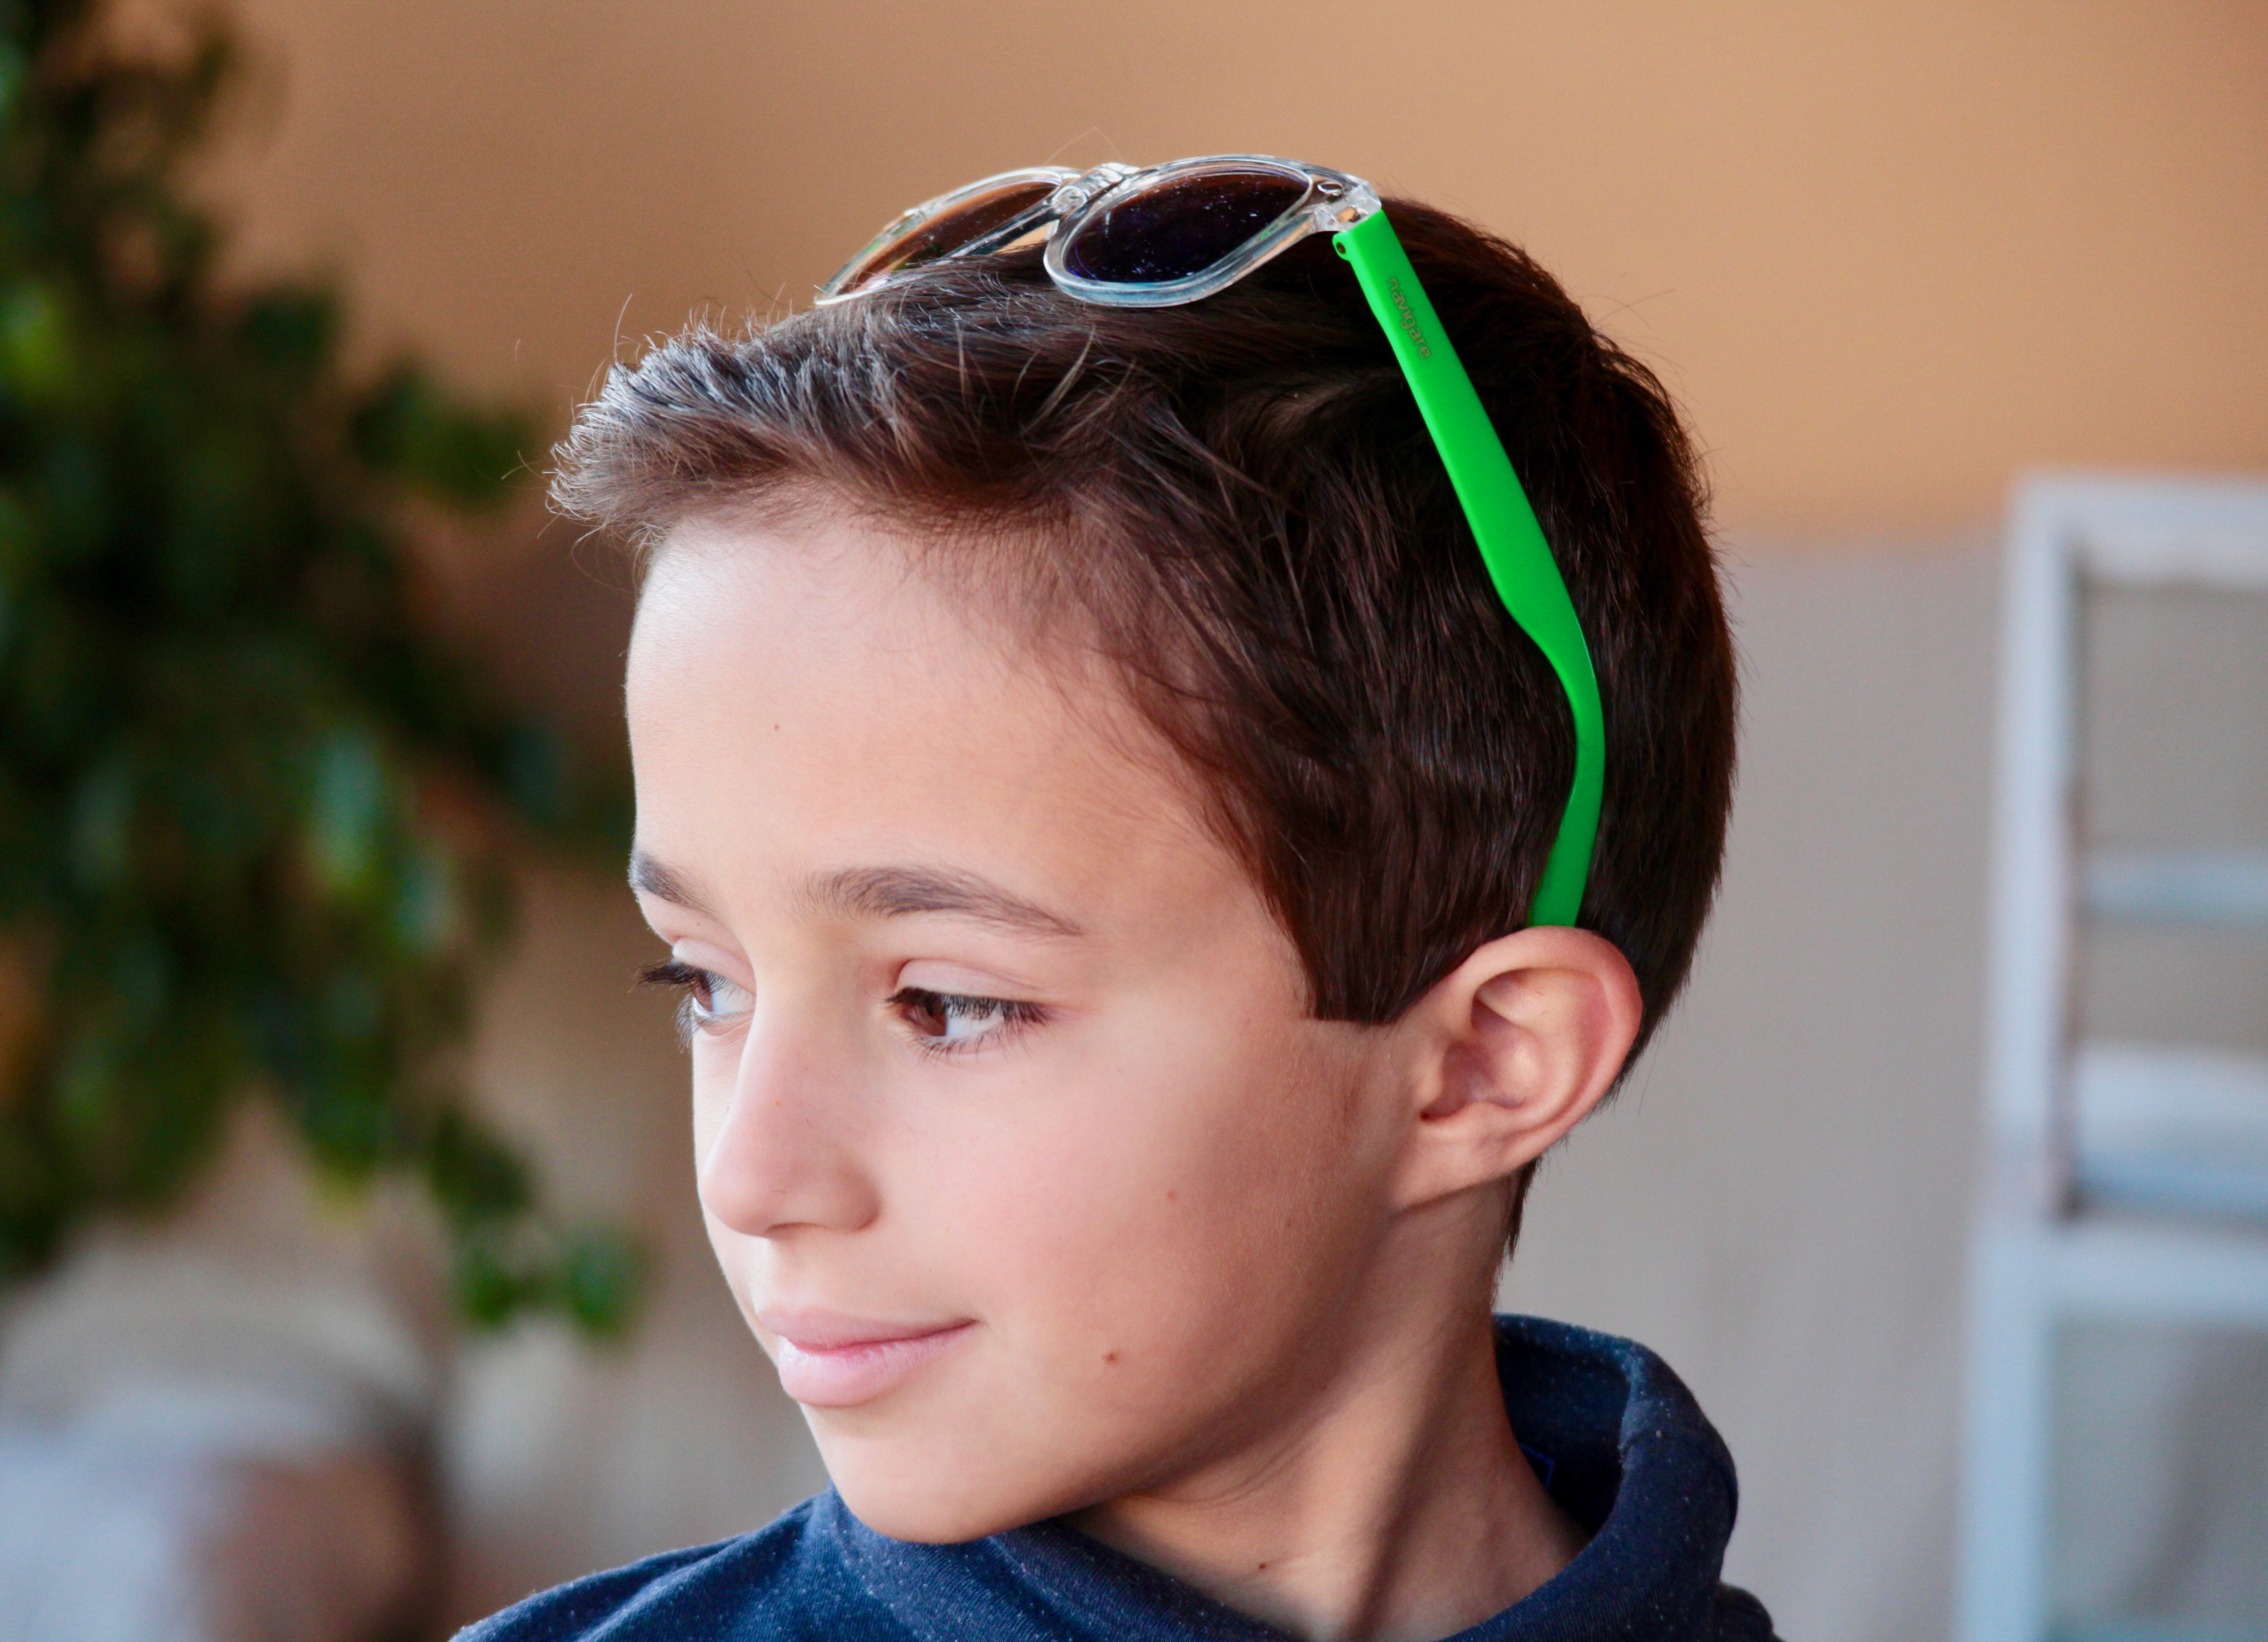
girl, hair, portrait, green, child, fashion, blue, clothing, ear, headgear, hairstyle, face, eyes, children, toddler, eye, glasses, head, look, serenity, vista, elegant, organ, tenderness, look away, doubt, portrait photography, fashion accessory, hair accessory